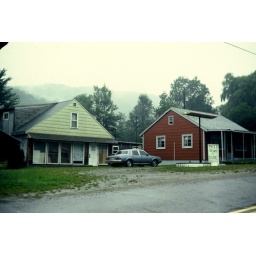
With apologies to Rene Magritte. Read the sign in front of the red building.